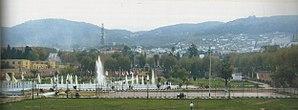
grand bassin tlemcen
Tlemcen, est une commune de la wilaya de Tlemcen, dont elle est le chef-lieu. Elle est située au nord-ouest de l'Algérie, à 520 km à l'ouest d'Alger, à 140 km au sud-ouest d'Oran et, proche de la frontière du Maroc, à 76 km à l'est de la ville marocaine d'Oujda. La ville est érigée dans l'arrière-pays, est distante de 40 km de la mer Méditerranée.